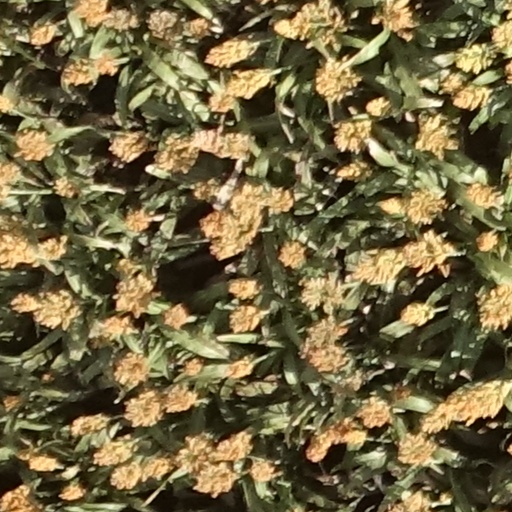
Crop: sorghum